884

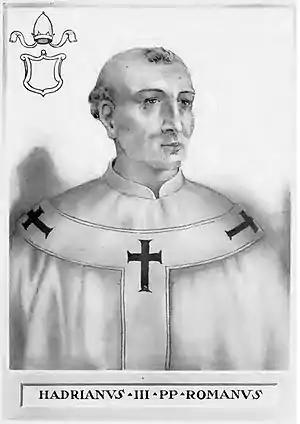
Pope Adrian III (or Hadrian III)

Year 884 (DCCCLXXXIV) was a leap year starting on Wednesday of the Julian calendar.